Question: Please indicate a possible affordance area of the boxing_punching_bag that can be used for punching
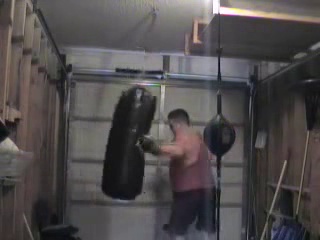
Answer: [95, 86, 158, 190]